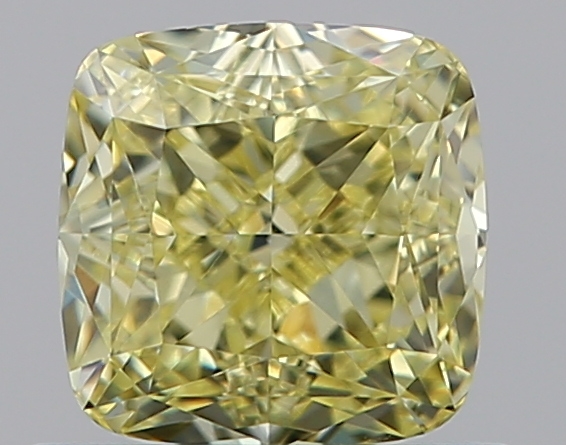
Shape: cushion
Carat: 0.73
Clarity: VS1
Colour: FANCY
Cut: EX
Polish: EX
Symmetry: VG
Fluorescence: ST
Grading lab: GIA
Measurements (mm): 4.84 x 4.82 x 3.35